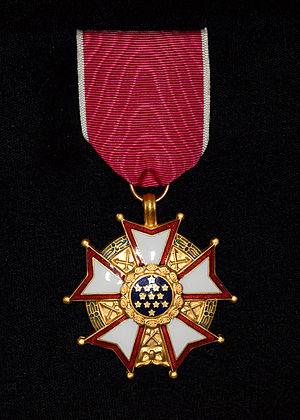
La Legion of Merit est une décoration militaire des États-Unis créée le 20 juillet 1942 et décernée pour conduite exceptionnelle en période de guerre. Elle peut être remise aussi bien aux citoyens américains qu'à des étrangers qui ont combattu avec les États-Unis lors d'un conflit armé.
Aubrey Fitch était un aviateur naval puis amiral de l'United States Navy pendant la Seconde Guerre mondiale.